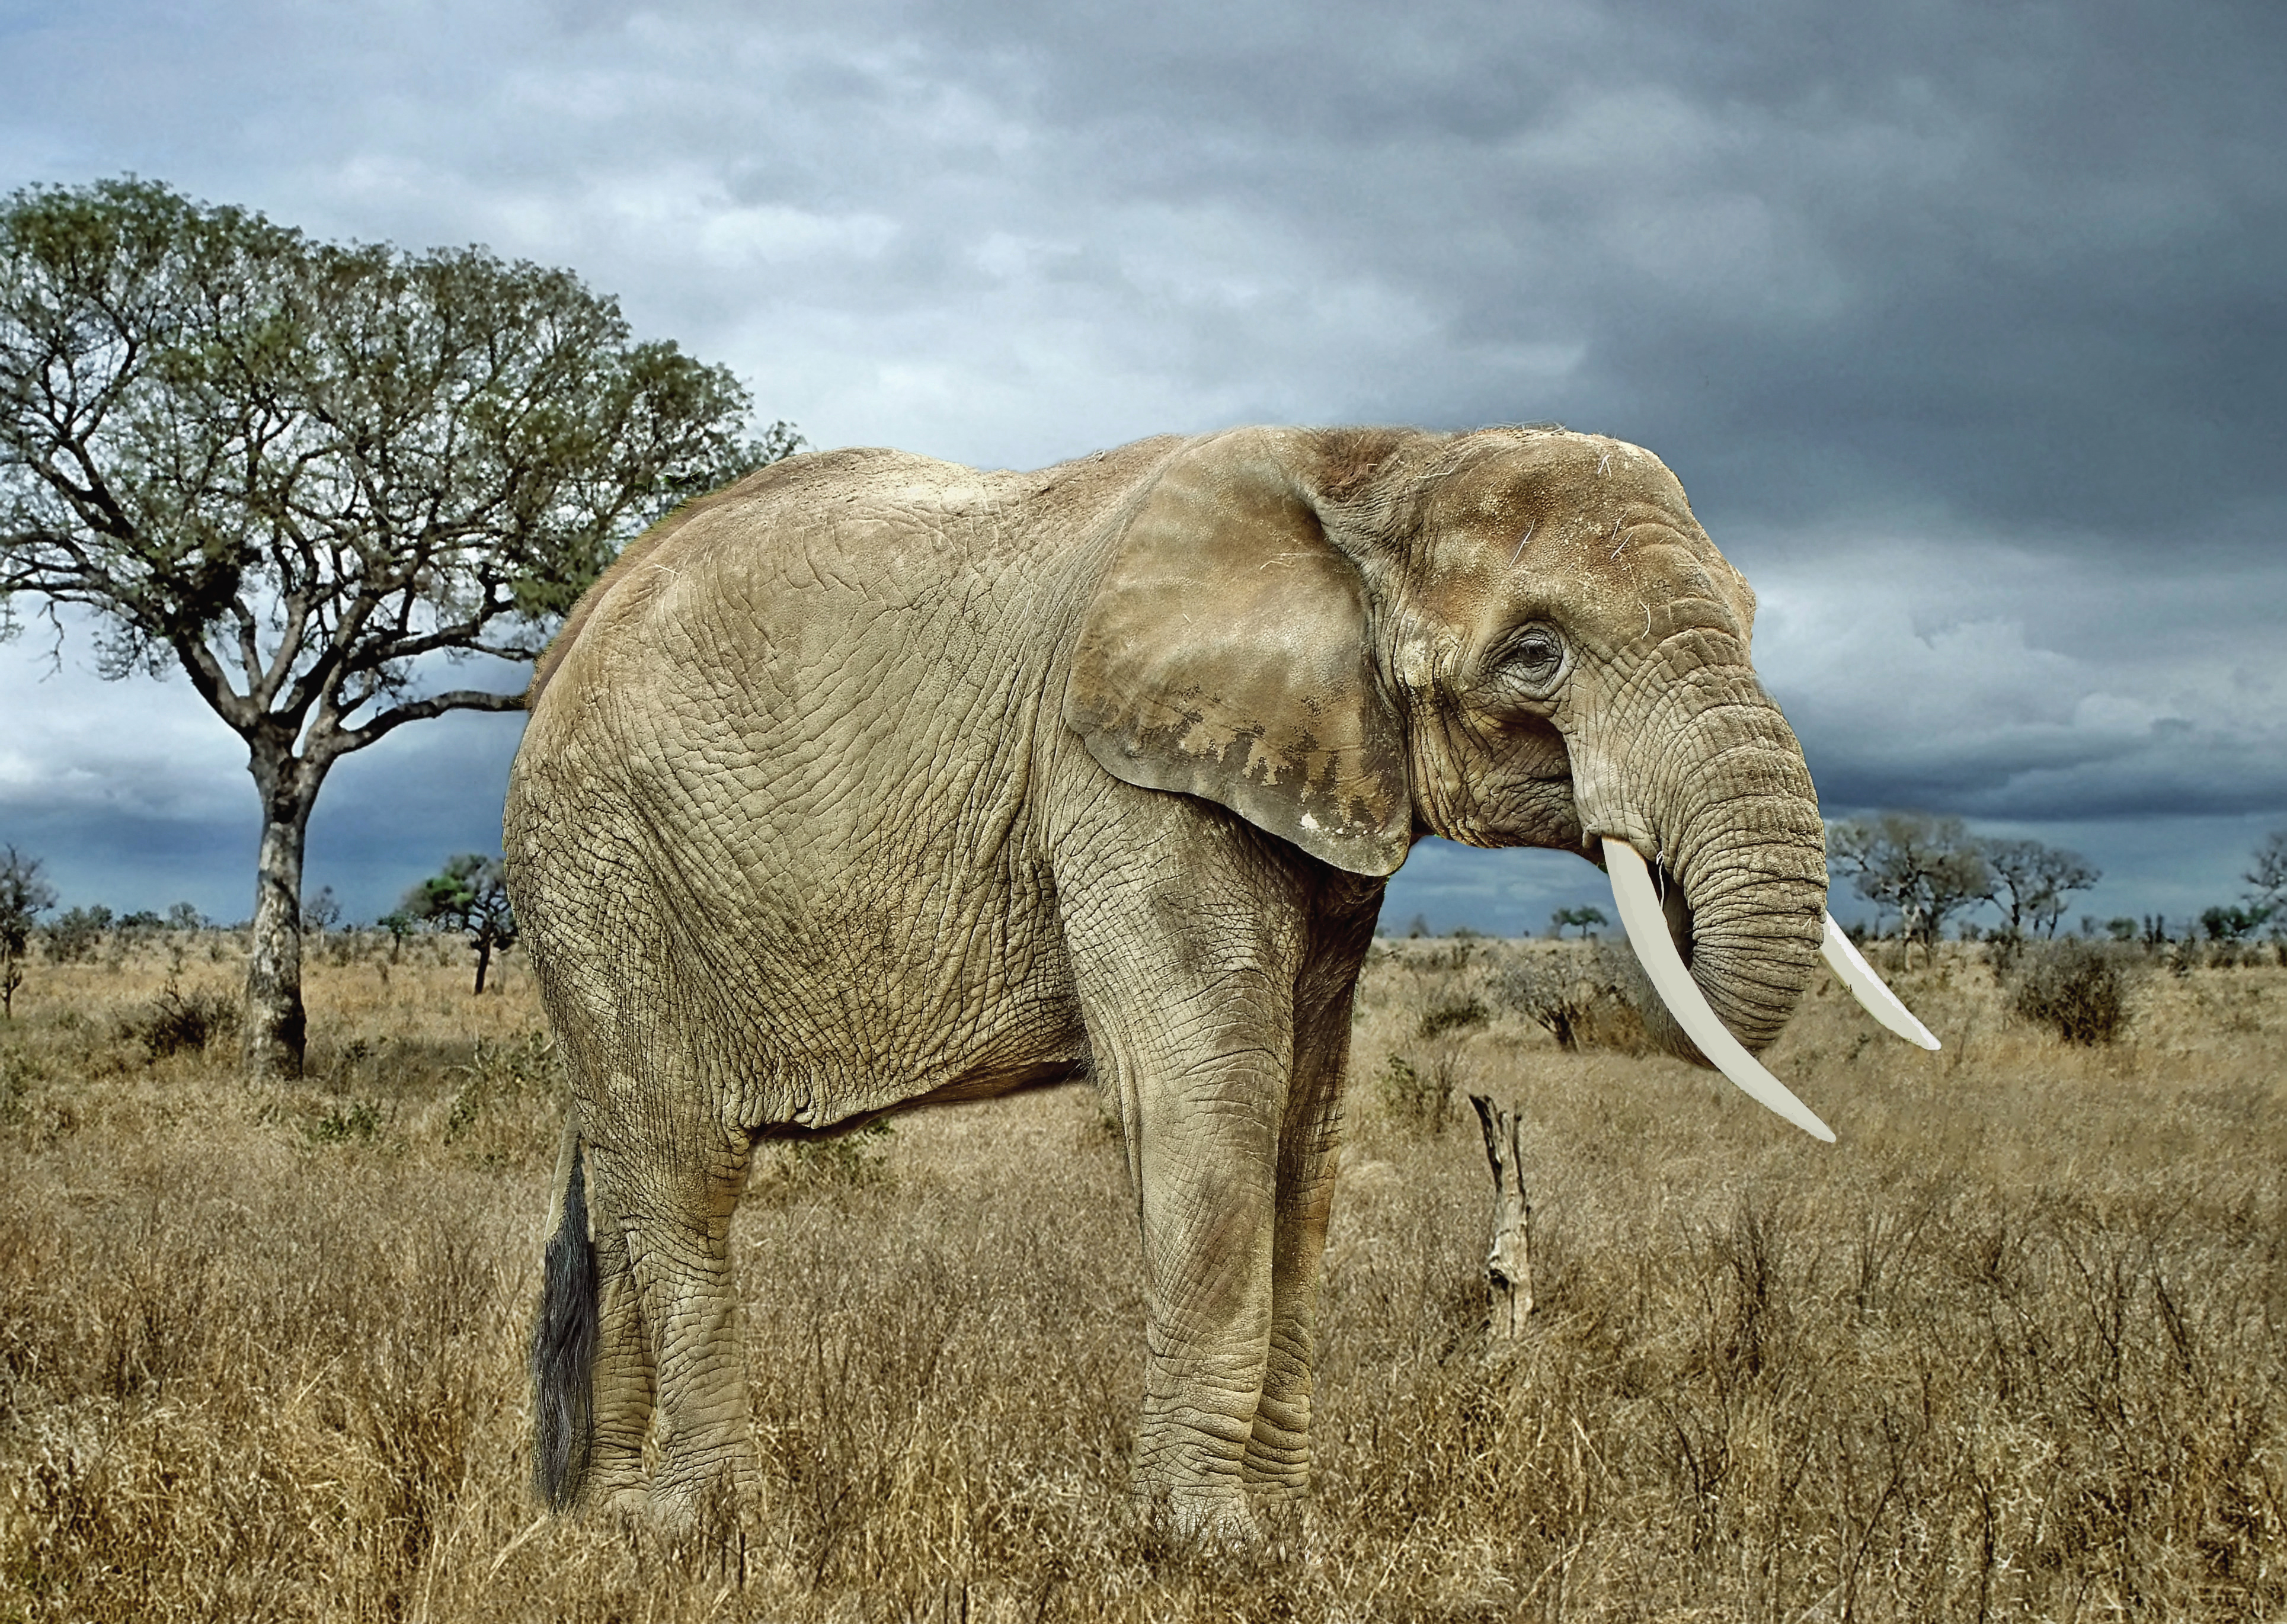
animals, elephant, elephants and mammoths, natural landscape, natural environment, organism, plant community, terrestrial animal, savanna, african elephant, adaptation, nature reserve, plain, woody plant, working animal, ecoregion, grassland, wildlife, tusk, wilderness, biome, grass family, safari, shrubland, snout, prairie, fawn, indian elephant, wrinkle, jungle, pasture, meadow, national park, ivory, tail, steppe, pack animal, stock photography, chaparral